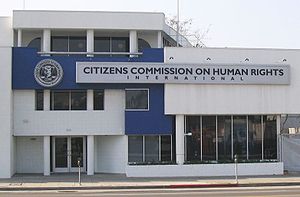
Medborgernes Menneskerettighedskommission
CCHR-kontor i Hollywood i Californien
Medborgernes Menneskerettighedskommission er en international non-profit organisation, der blev stiftet af scientologi kirken og psykiateren Thomas Szasz i 1969 for at undersøge og afdække de påståede krænkelser af menneskerettighederne begået af psykiatere. MMK har i dag 250 lokale afdelinger i 36 lande.